Moscheen und Madrasabauten in Iran 1785–1848

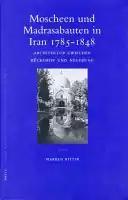

Moscheen und Madrasabauten in Iran 1785–1848: Architektur zwischen Rückgriff und Neuerung is a 2005 book by Markus Ritter in which the author examines the late 18th- to mid-19th-century architecture of Iran in mosques and madrasas. The book won the Farabi International Award.